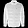
Label: Coat